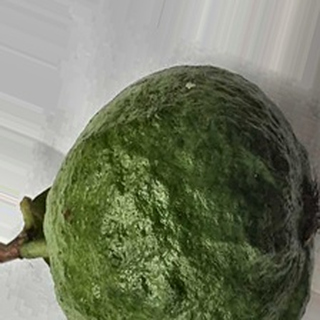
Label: healthy_guava